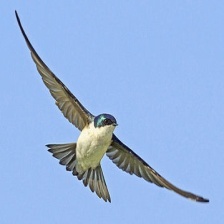
Species: TREE SWALLOW
Scientific name: TACHYCINETA BICOLOR